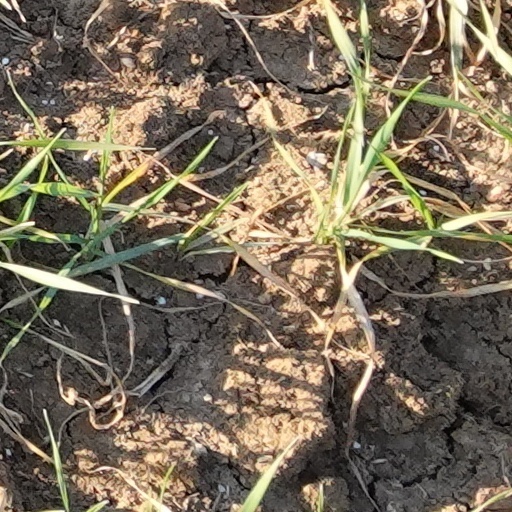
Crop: wheat